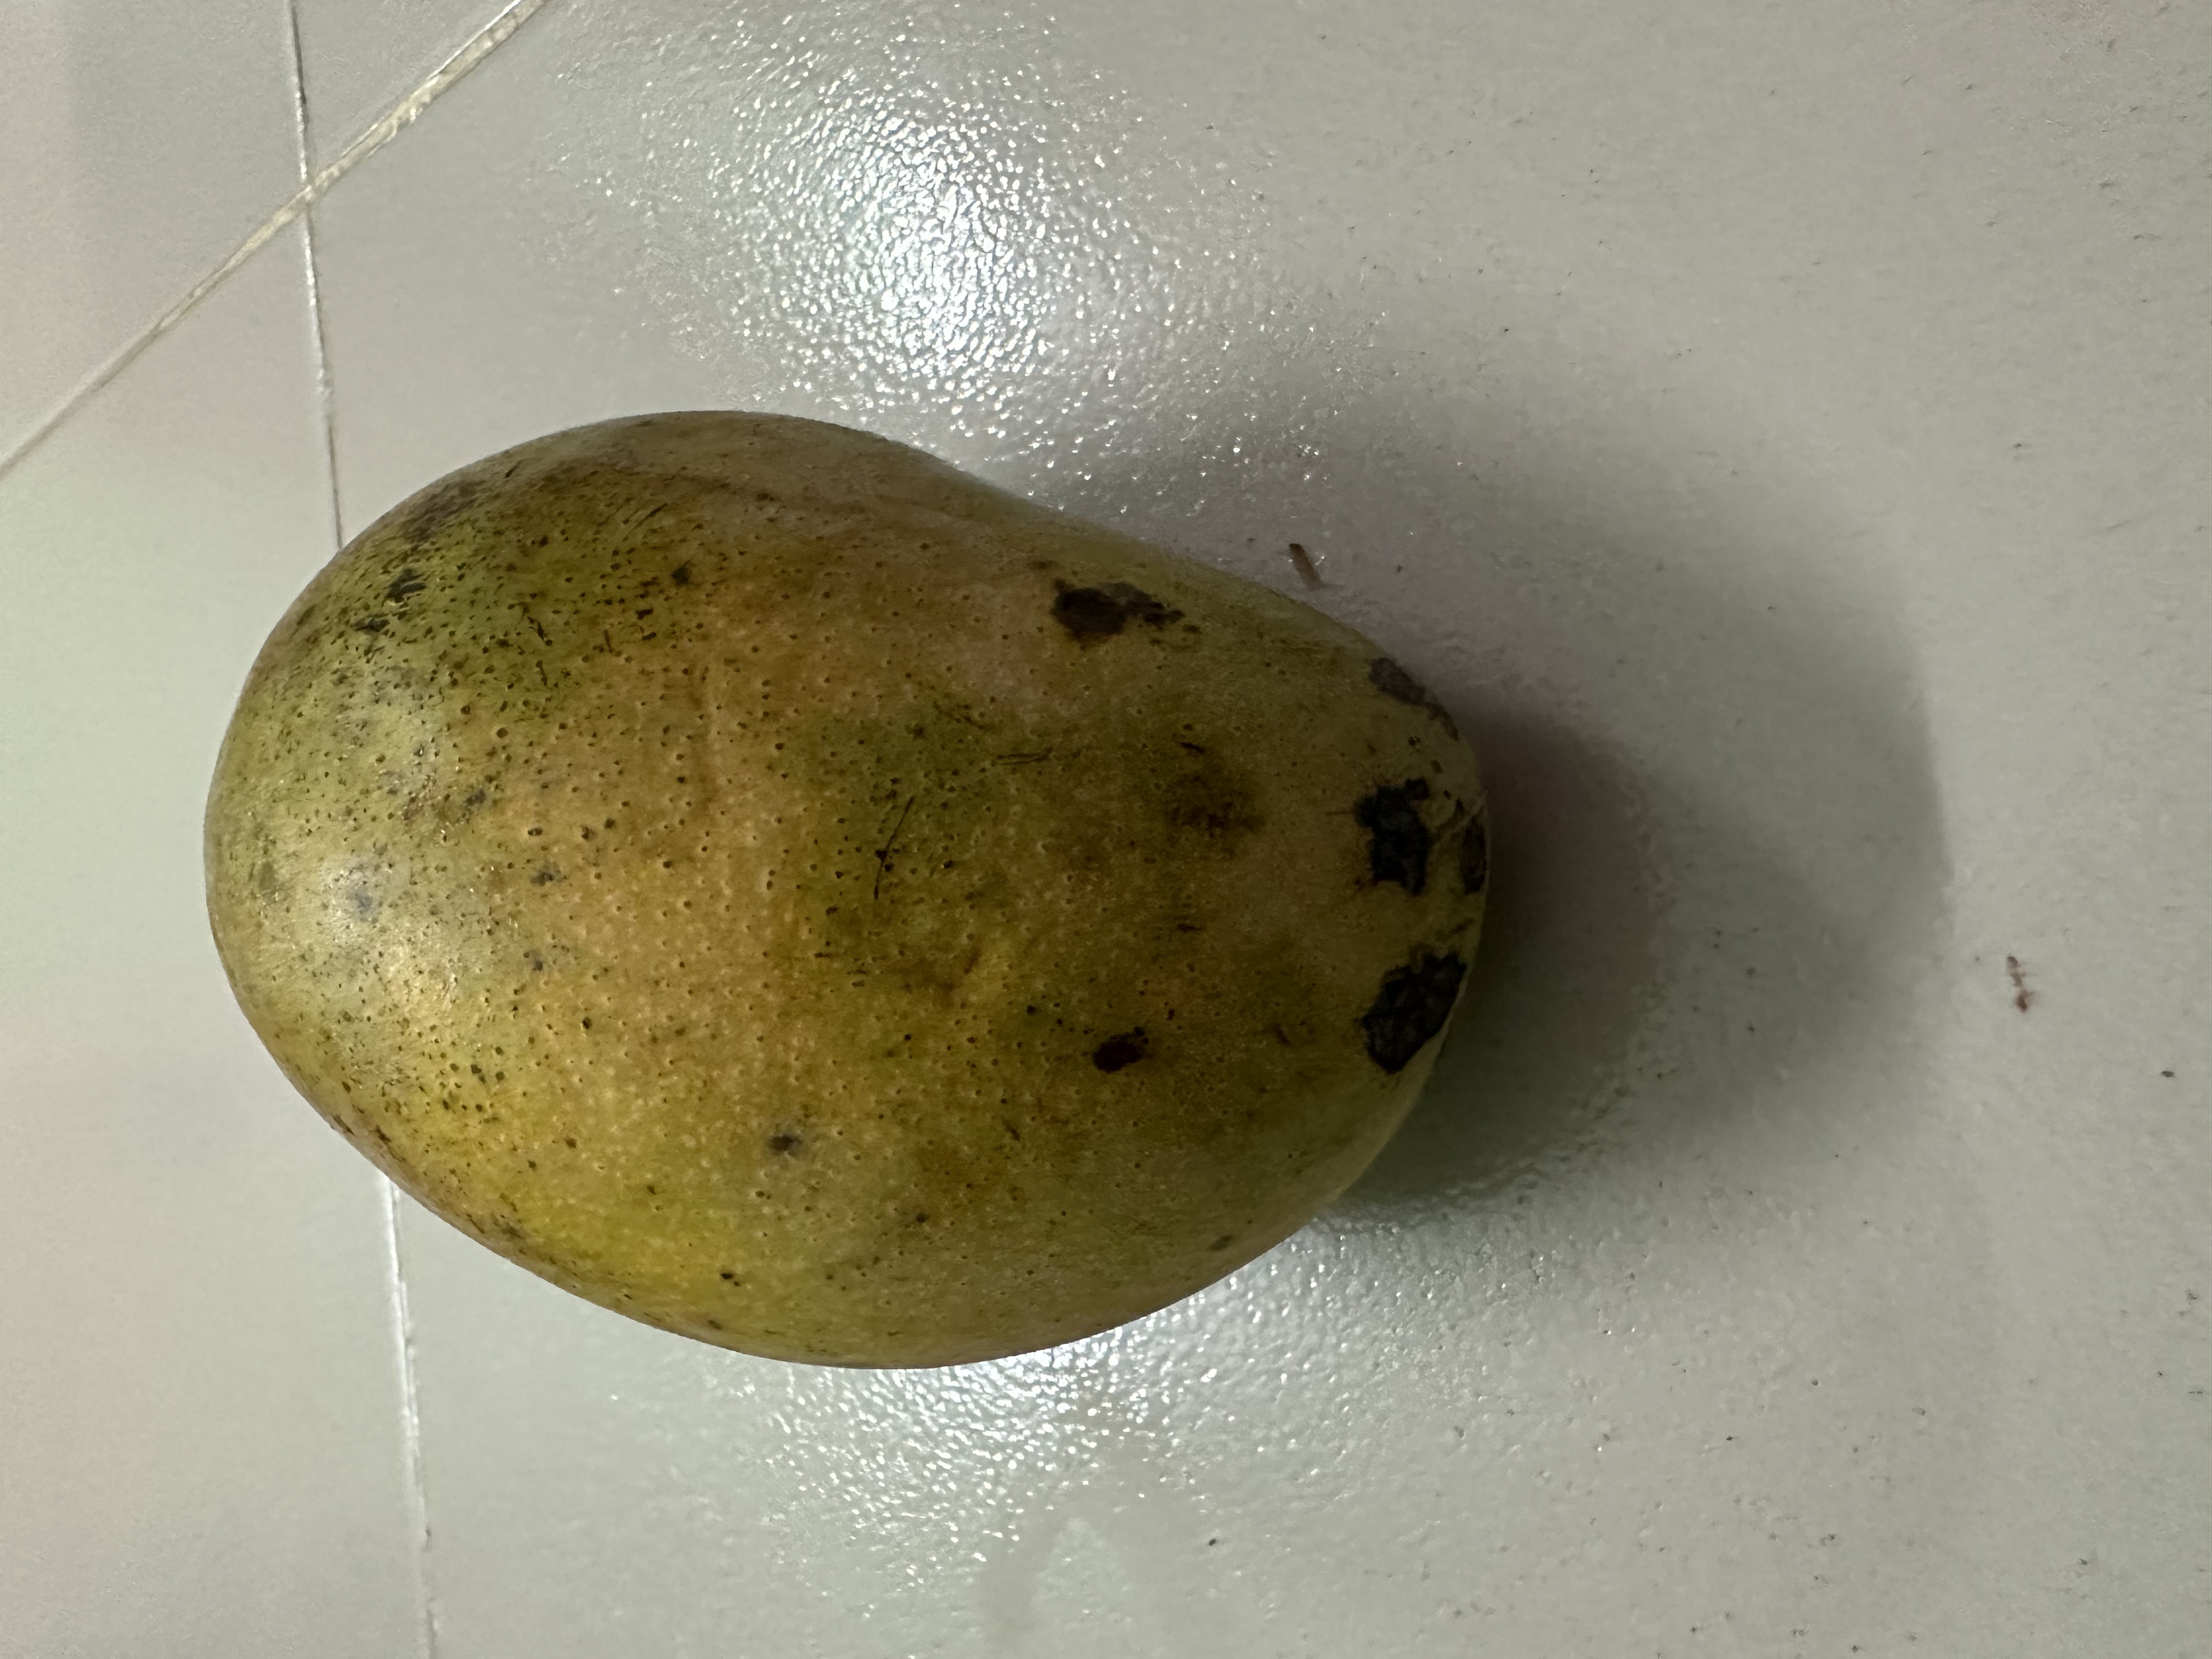
Mango variety: Mollika